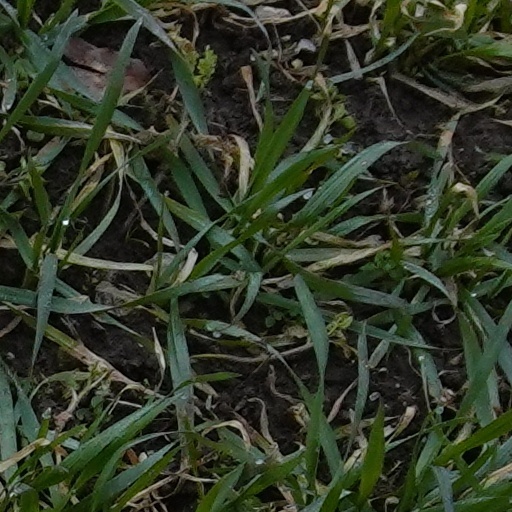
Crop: wheat